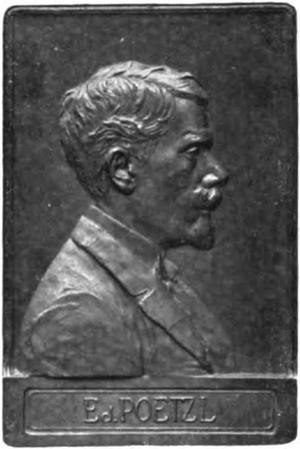
Eduard Pötzl
Eduard Pötzl 1896 ved Peter Breithut.
Eduard Pötzl, pseudonym Kleinpetz, var en humoristisk Wienerforfatter og journalist.